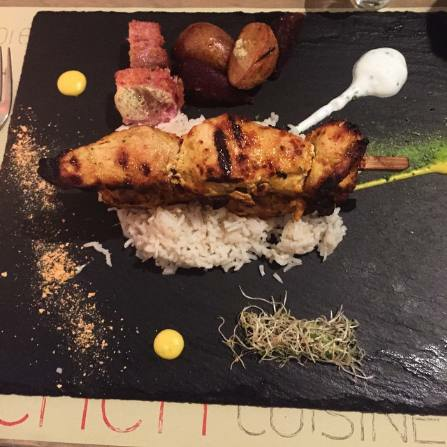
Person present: No